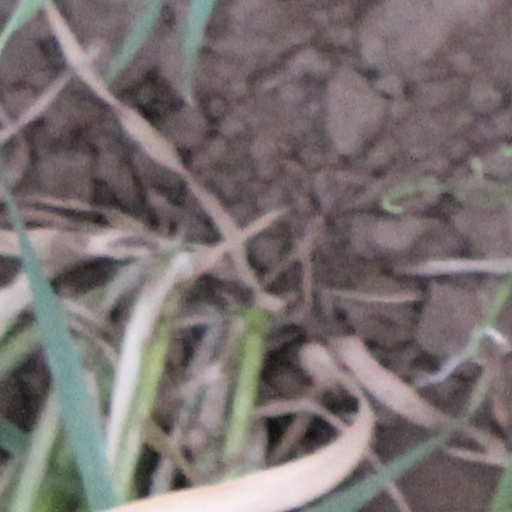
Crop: wheat